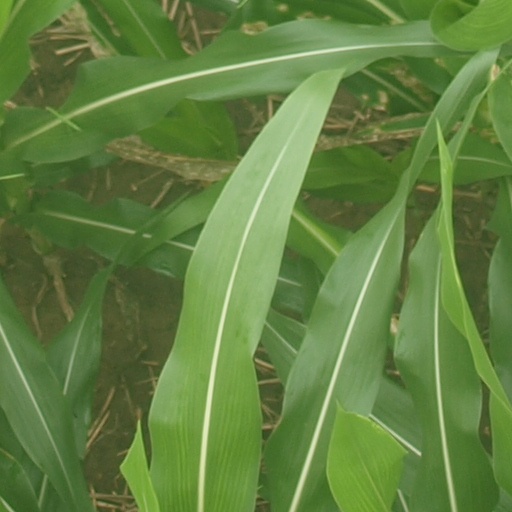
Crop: maize; corn